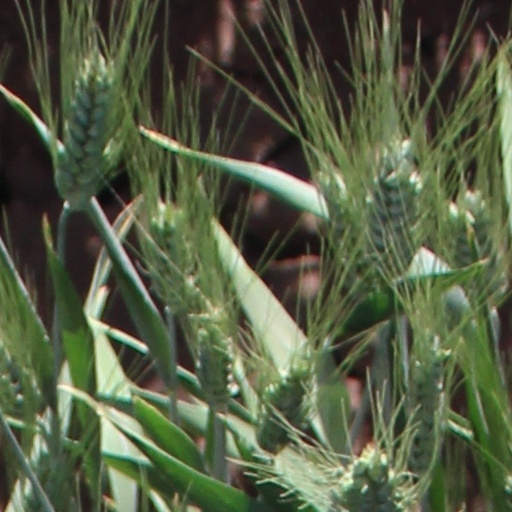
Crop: wheat